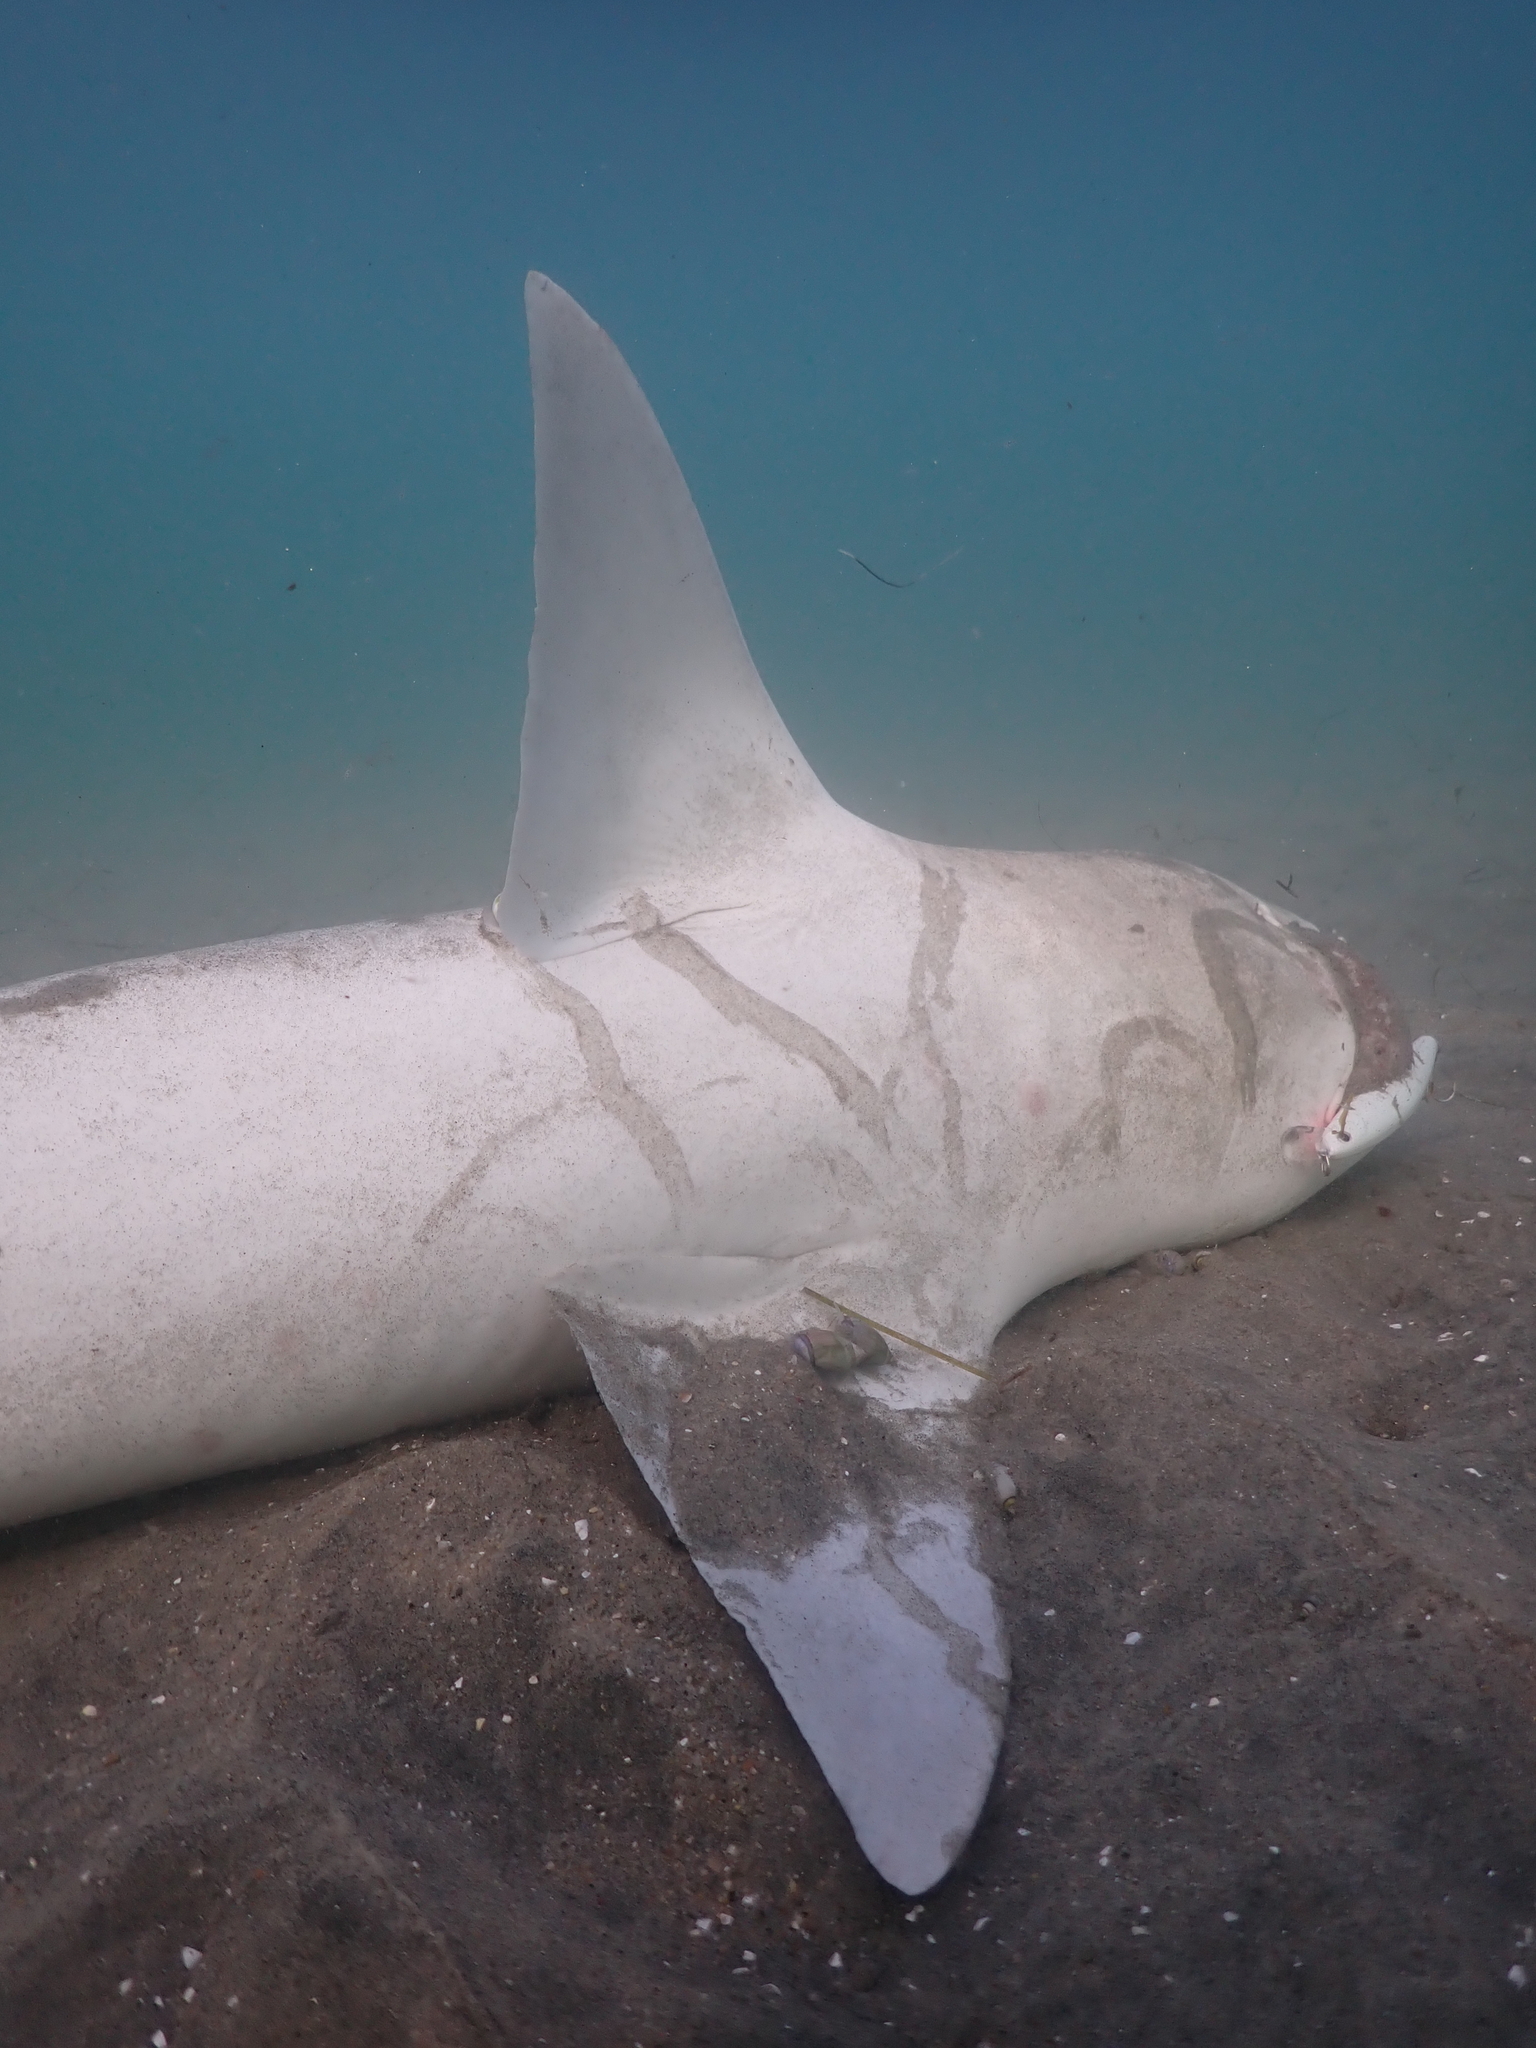
fish (species not among the labelled classes)